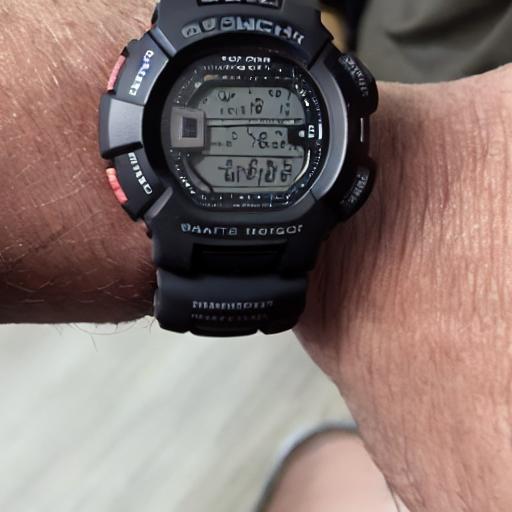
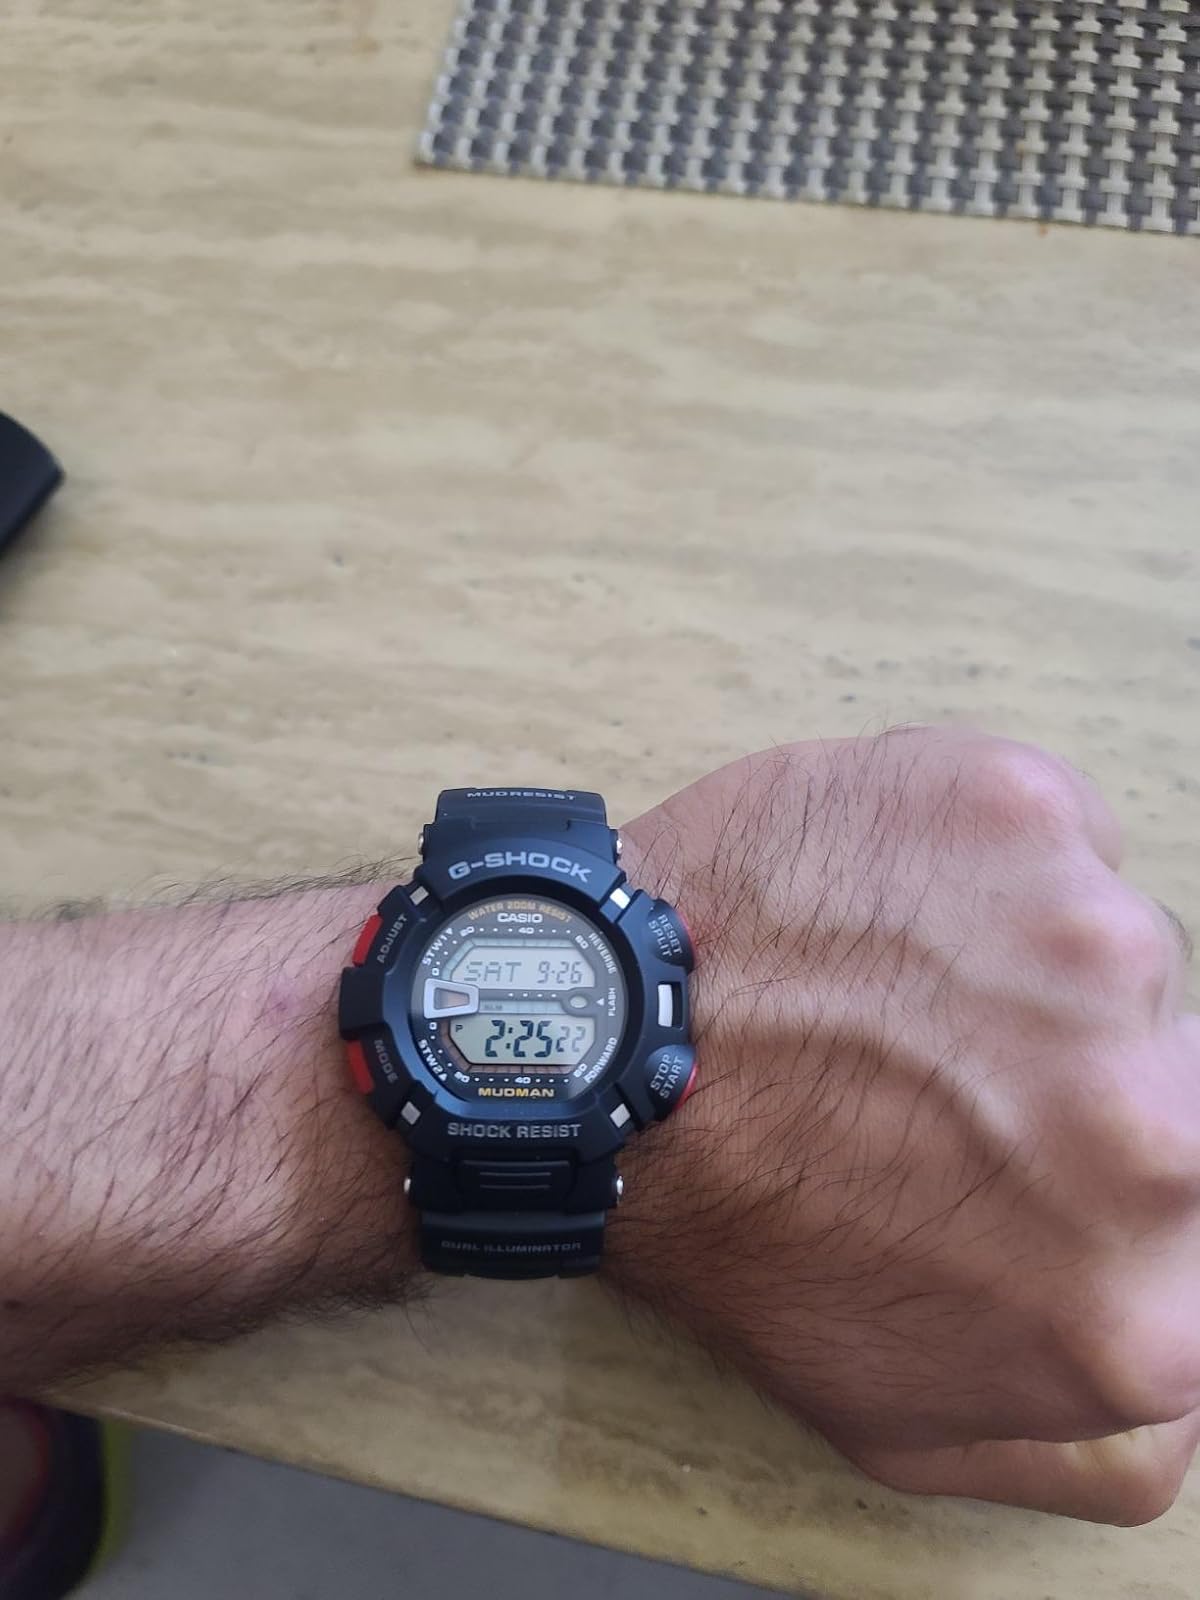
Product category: accessories_watch
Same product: no